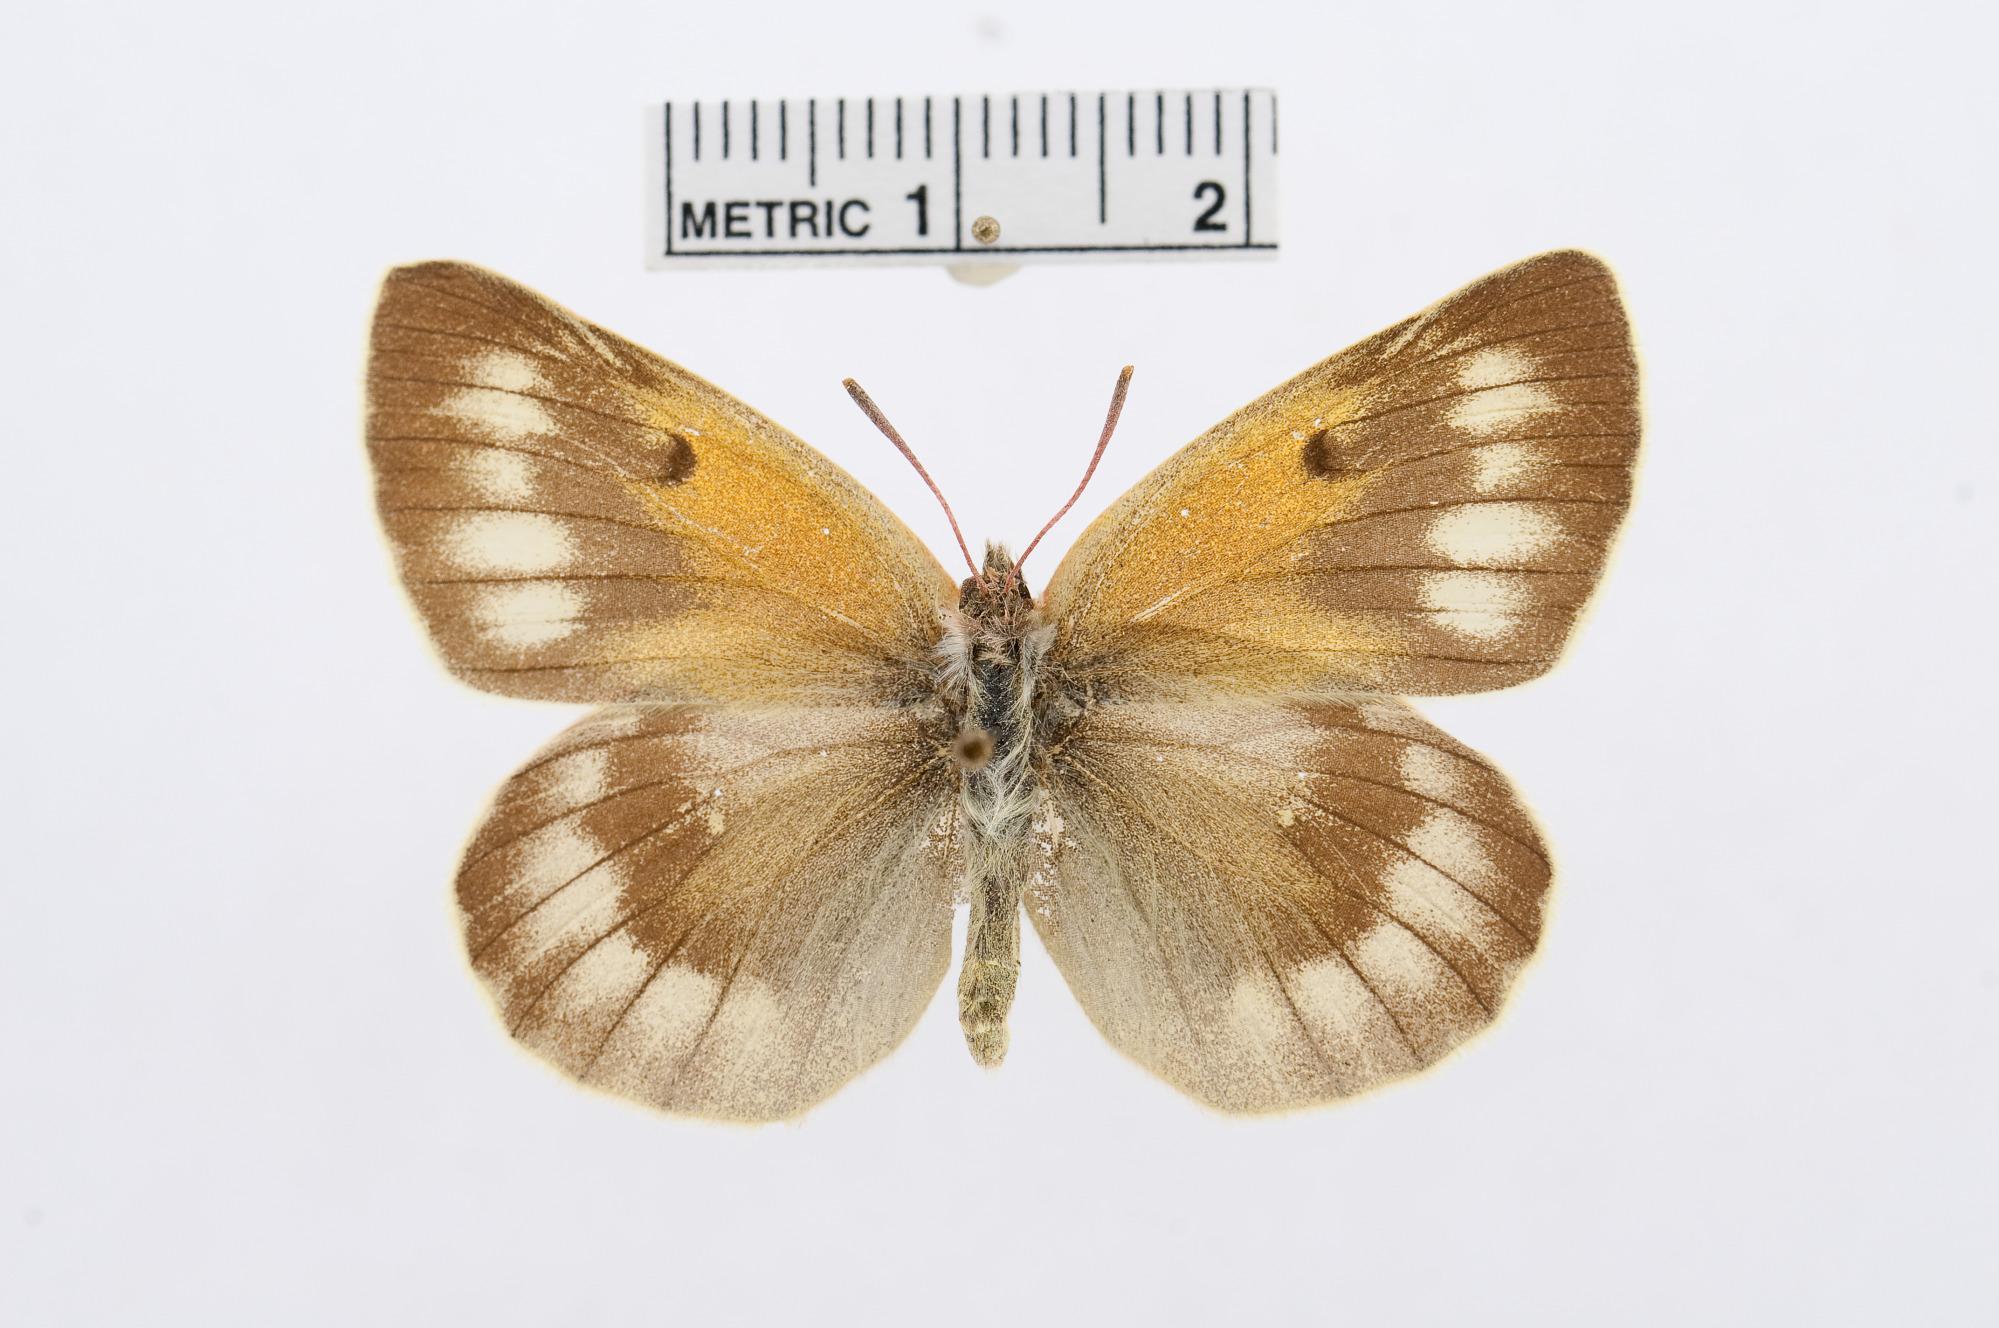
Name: Colias phicomene
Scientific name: Colias phicomene
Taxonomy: Animalia, Arthropoda, Hexapoda, Insecta, Lepidoptera, Pieridae, Coliadinae